Gustave Eiffel

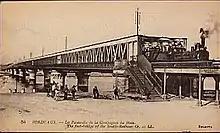
The Bordeaux overpass, Eiffel's first major work

After graduation, Eiffel had hoped to find work in his uncle's workshop in Dijon, but a family dispute made this impossible. After a few months working as an unpaid assistant to his brother-in-law, who managed a foundry, Eiffel approached the railway engineer Charles Nepveu, who gave Eiffel his first paid job as his private secretary. However, shortly afterwards Nepveu's company went bankrupt, Nepveu found Eiffel a job designing a sheet iron bridge for the Saint Germaine railway. Some of Nepveu's businesses were then acquired by the Compagnie Belge de Matériels de Chemin de Fer: Nepveu was appointed the managing director of the two factories in Paris, and offered Eiffel a job as head of the research department. In 1857 Nepveu negotiated a contract to build a railway bridge over the river Garonne at Bordeaux, connecting the Paris-Bordeaux line to the lines running to Sète and Bayonne, which involved the construction of a iron girder bridge supported by six pairs of masonry piers on the river bed. These were constructed with the aid of compressed air caissons and hydraulic rams, both innovative techniques at the time. Eiffel was initially given the responsibility of assembling the metalwork and eventually took over the management of the entire project from Nepveu, who resigned in March 1860.